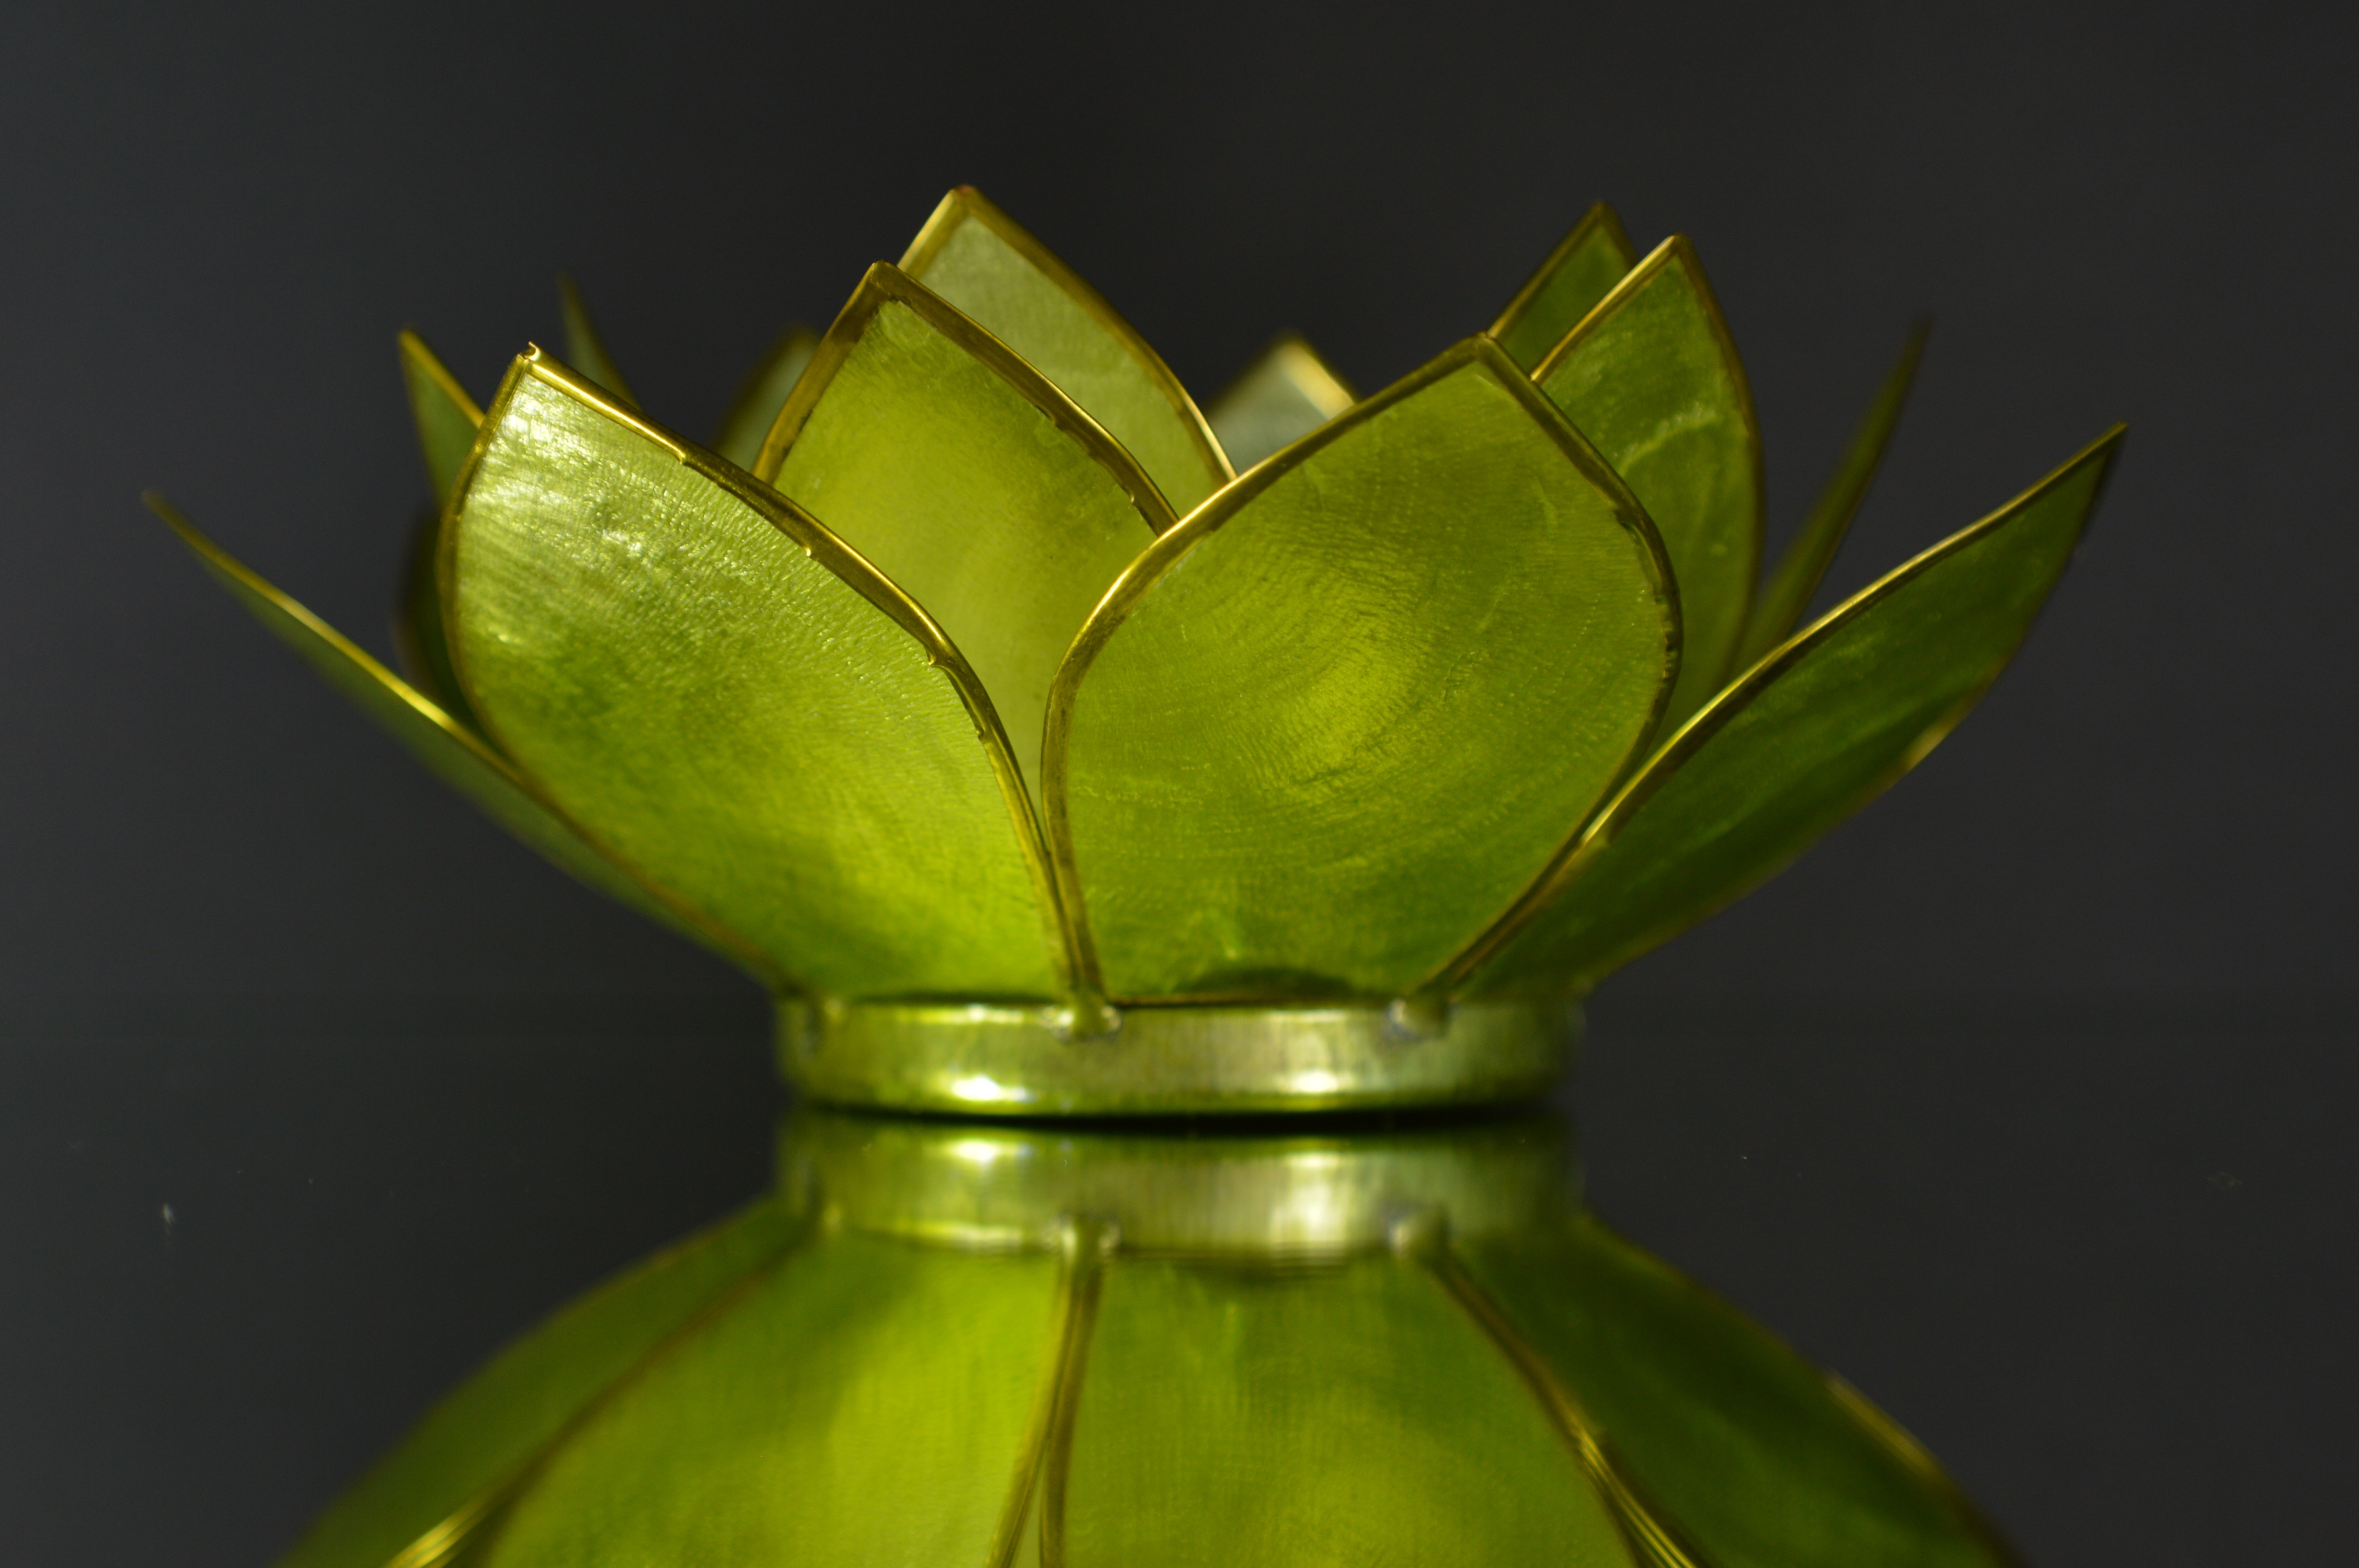
plant, leaf, flower, glass, vase, decoration, green, produce, yellow, lighting, water lily, background, floristry, macro photography, flowering plant, land plant